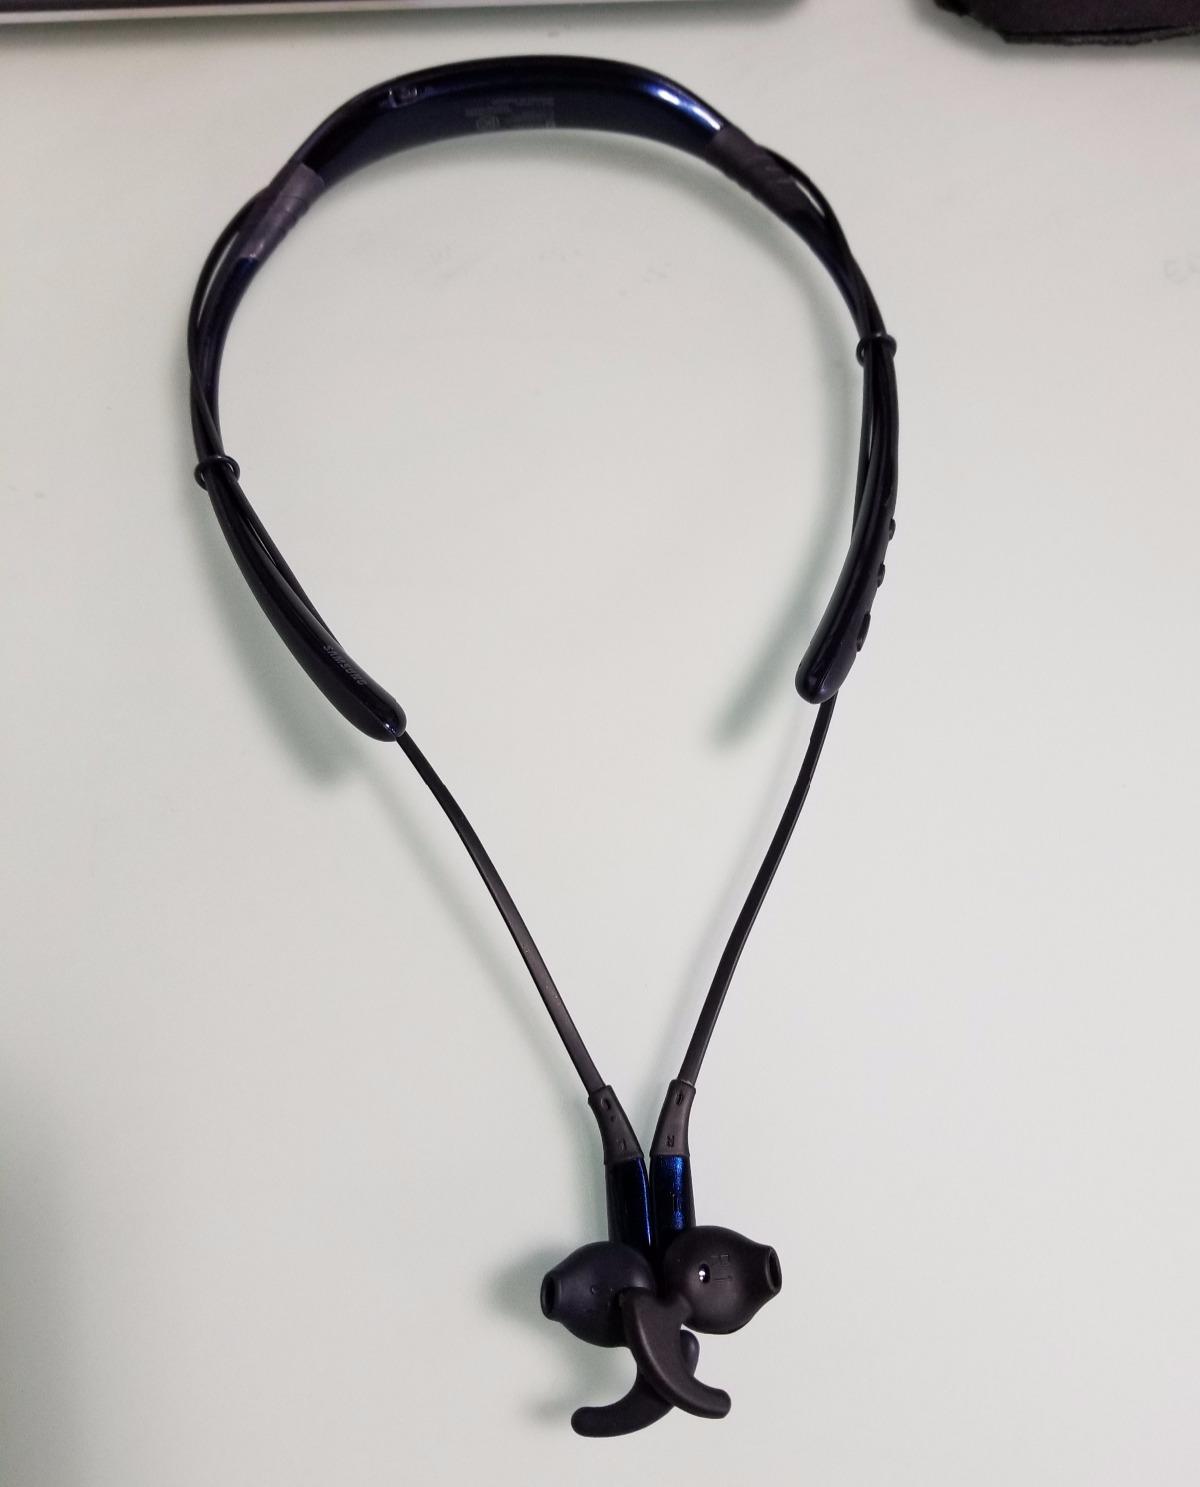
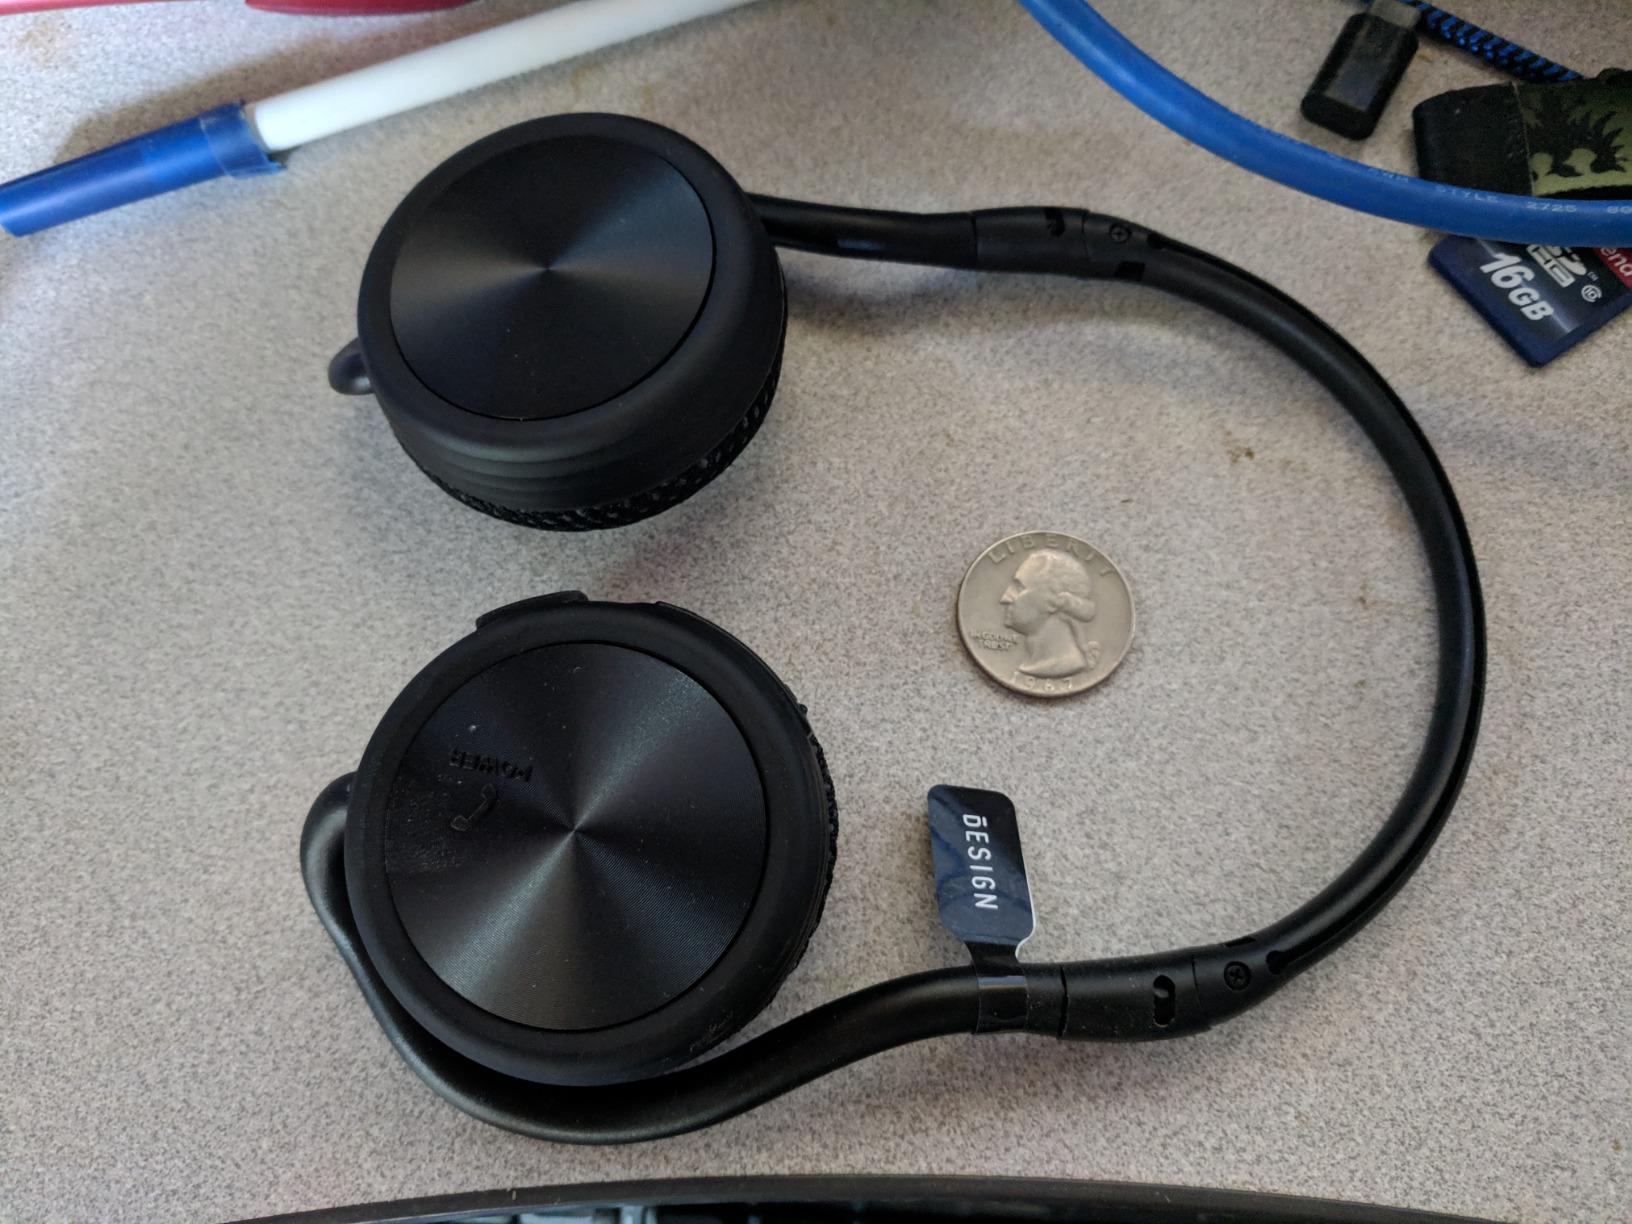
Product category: headphones
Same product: no